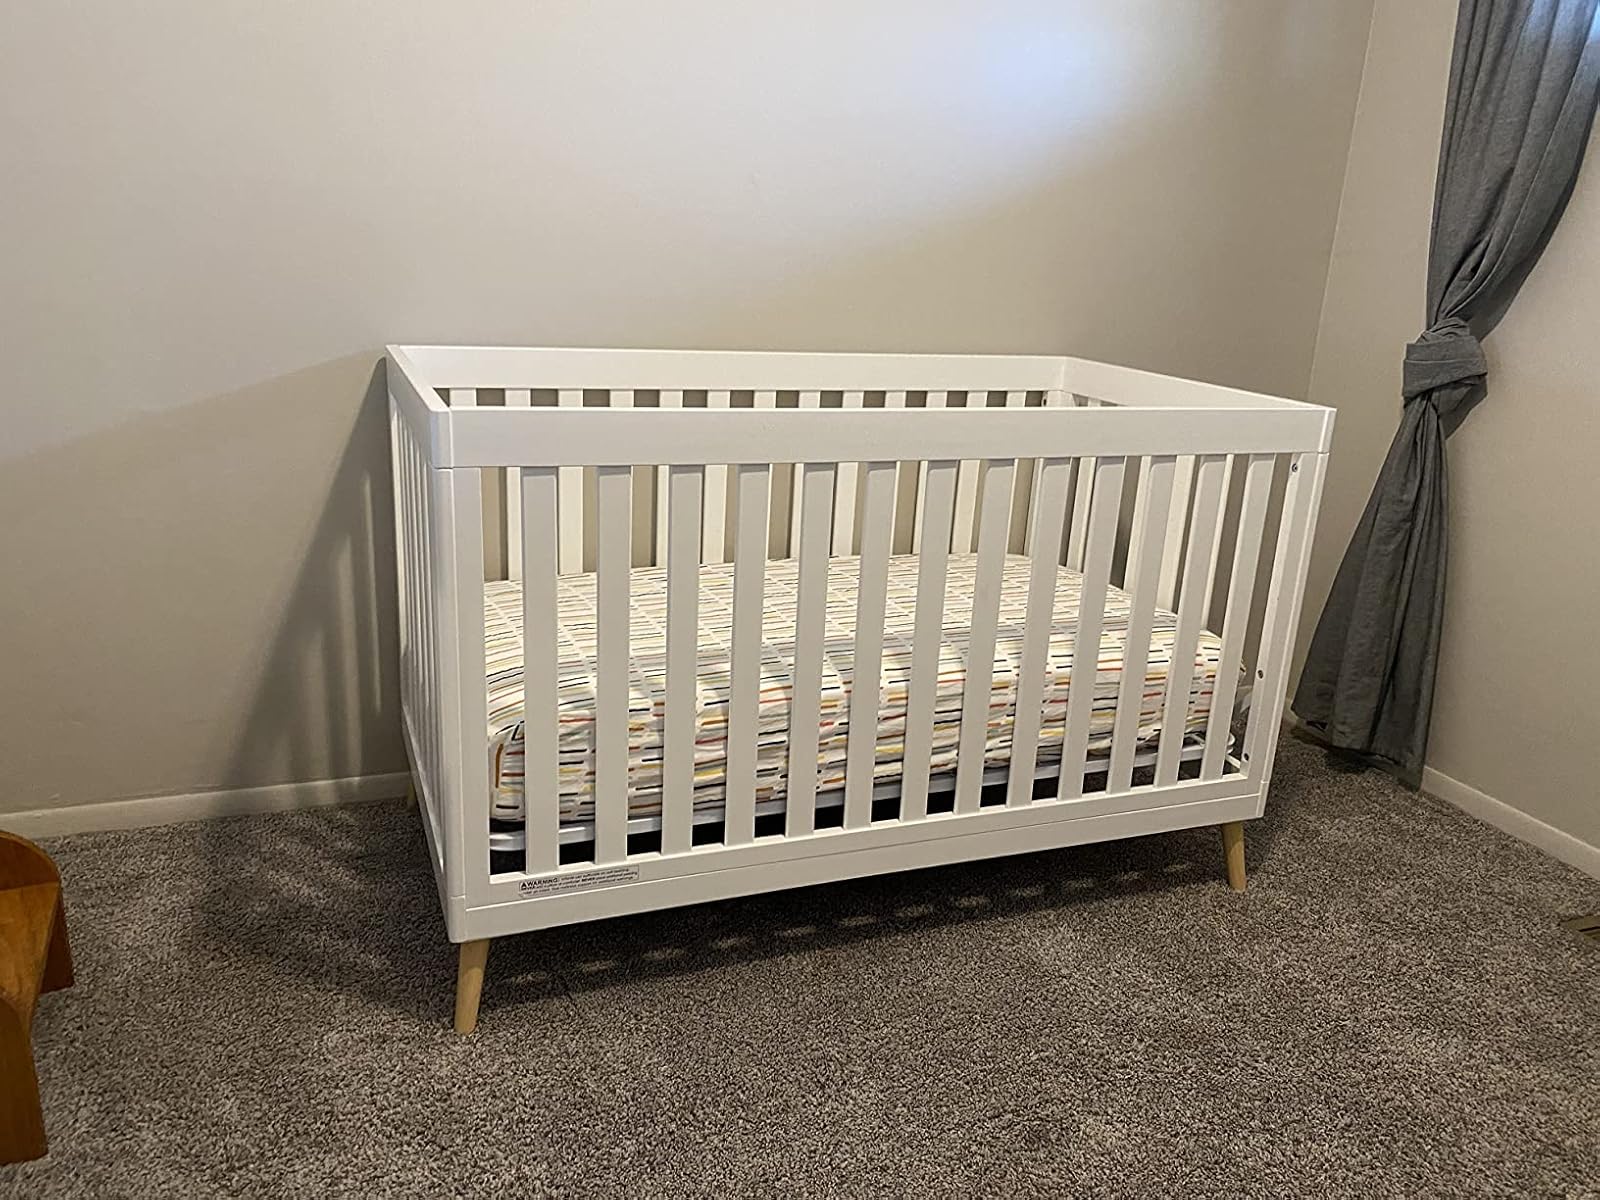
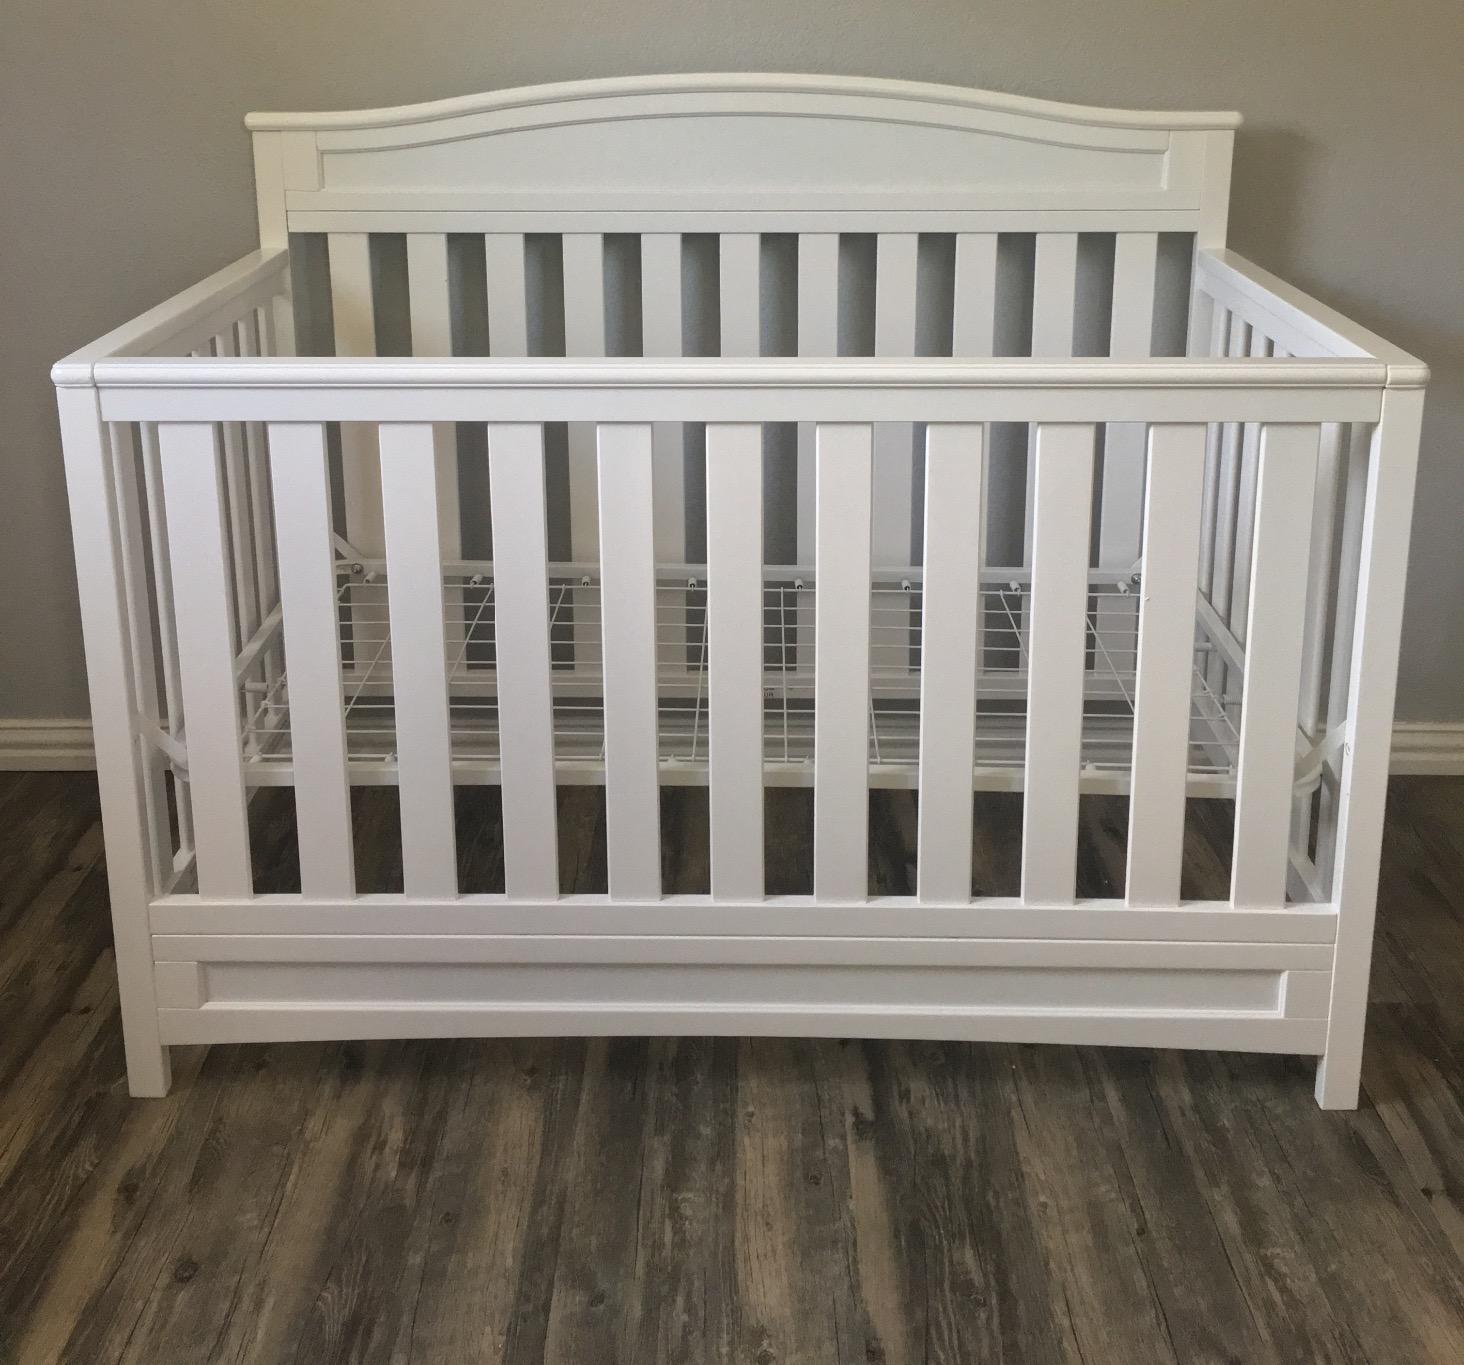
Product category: products_crib
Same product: no